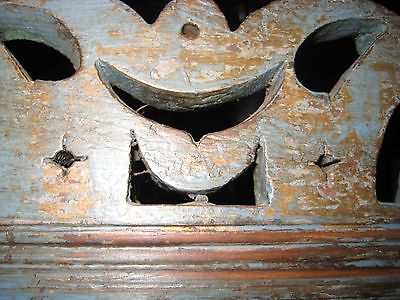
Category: cabinet